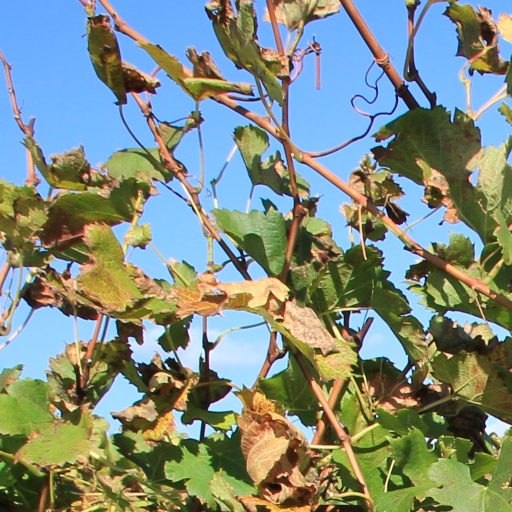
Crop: grape